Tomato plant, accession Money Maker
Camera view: bottom (45 deg); turntable rotation: 270 degrees
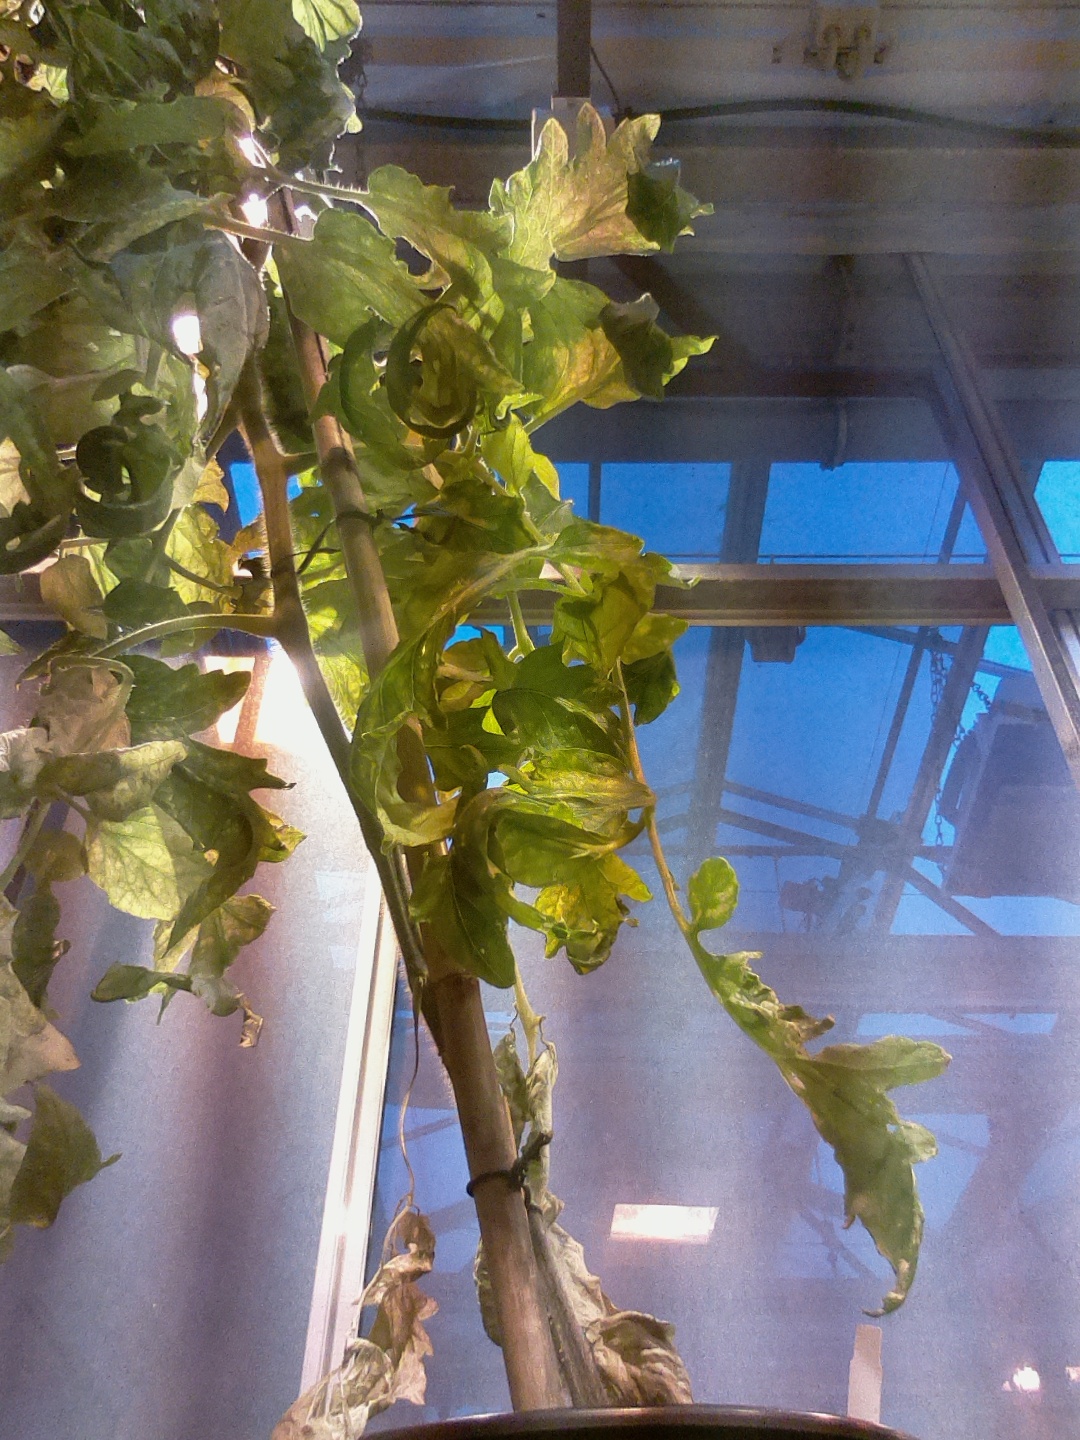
BBCH growth stage 71: 10%-20% of final fruit size